Jonathan Van-Tam

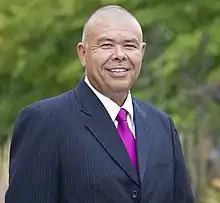
Van-Tam in 2017

Sir Jonathan Stafford Nguyen Van-Tam (born 2 February 1964) is a British physician specialising in influenza, including its epidemiology, transmission, vaccinology, antiviral drugs and pandemic preparedness.